Takekoma Station

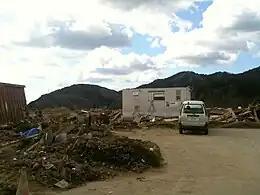
Takekoma Station after the 2011 Tōhoku earthquake and tsunami

Takekoma Station opened on 14 December 1933. The station was absorbed into the JR East network upon the privatization of the Japan National Railways (JNR) on April 1, 1987. The station was one of six stations on the Ōfunato Line destroyed by the 11 March 2011 Tōhoku earthquake and tsunami. Services have now been replaced by a BRT.